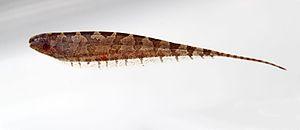
Les Hypopomidae sont une famille de poissons de l'ordre des Gymnotiformes.